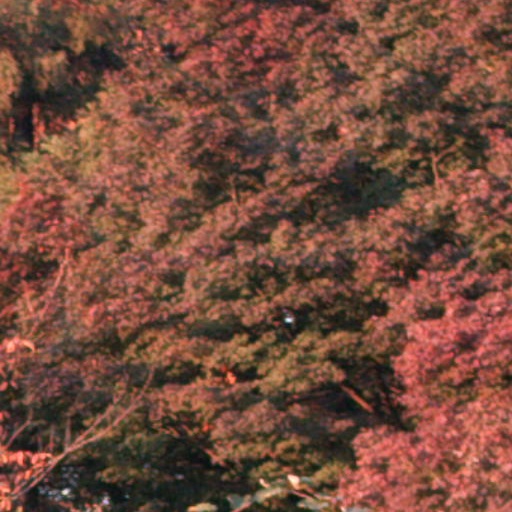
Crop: cassava